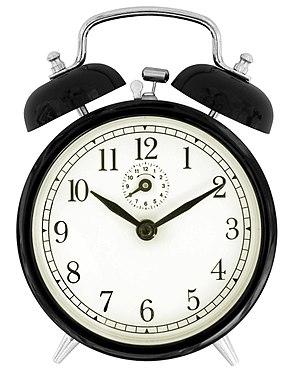
L'aiguille des minutes est une pièce mobile qui désigne la minute en cours sur le cadran d'une horloge mécanique.
L'aiguille des heures est une pièce mobile qui désigne l'heure courante sur le cadran d'une horloge mécanique.